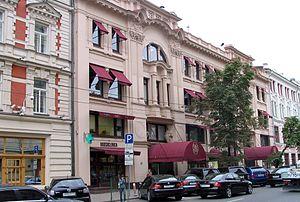
La rue Neglinnaïa est une rue du centre historique de Moscou.